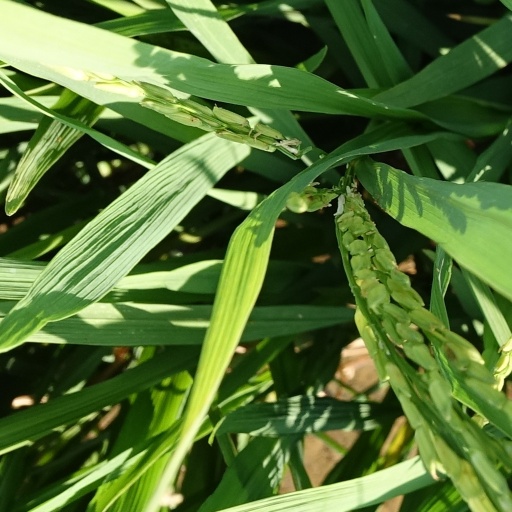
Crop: rice